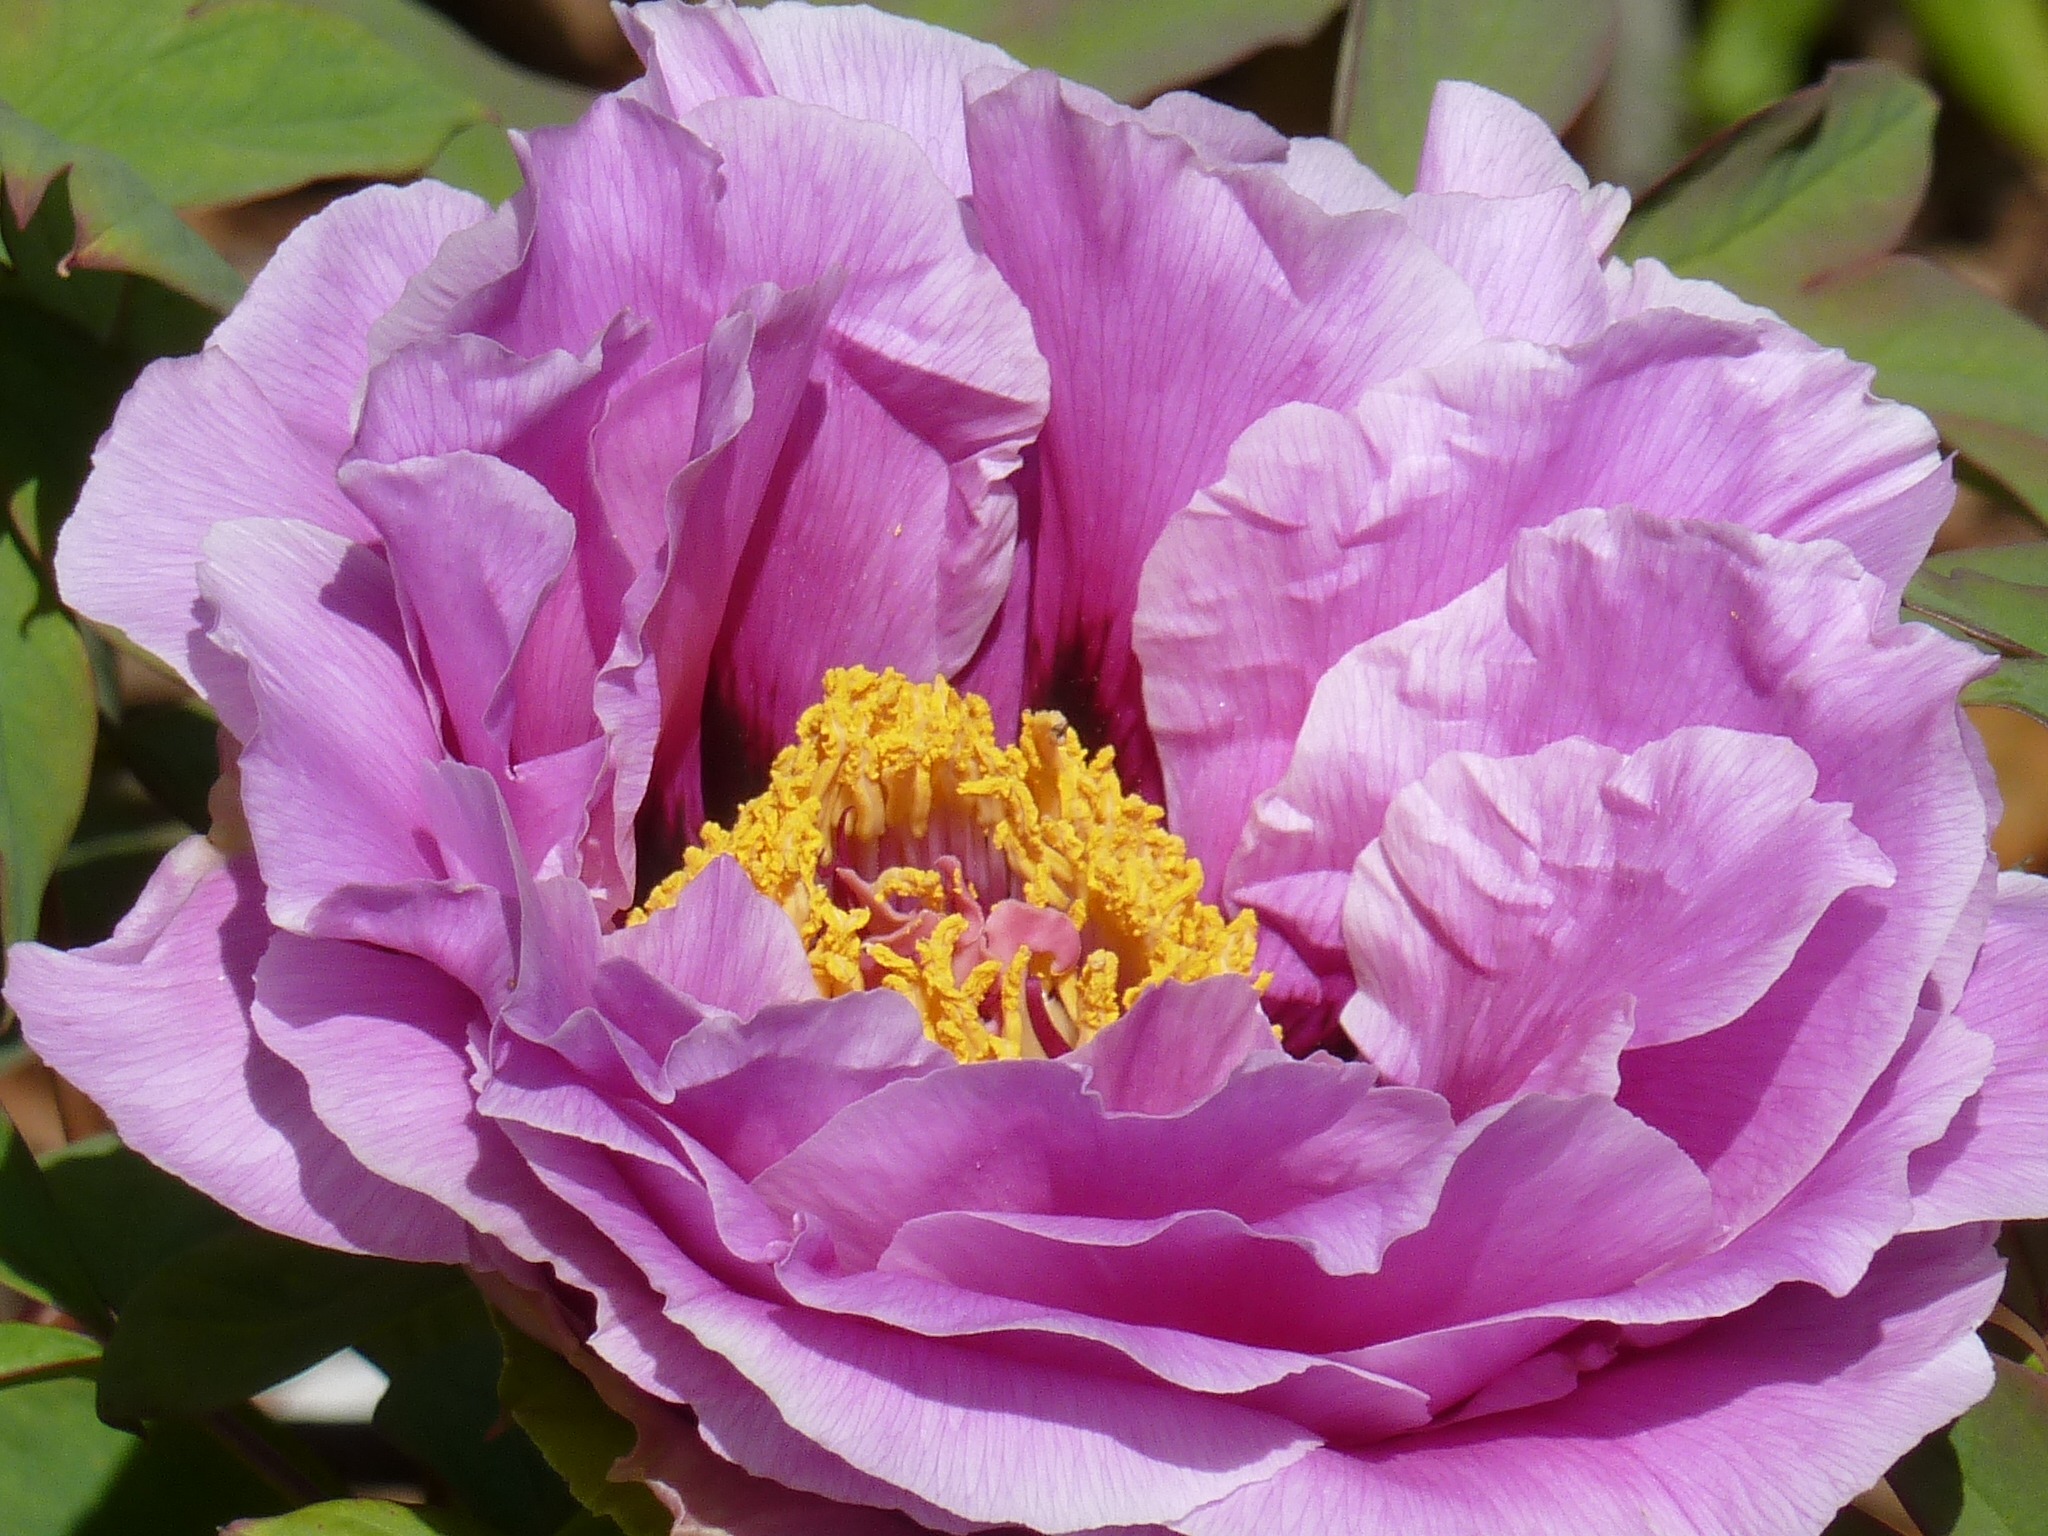
blossom, plant, stem, leaf, flower, petal, bloom, floral, environment, herb, natural, botany, agriculture, garden, botanical, wildflower, outdoors, gardening, vegetation, horticulture, peony, organic, flowering plant, land plant, rosa centifolia, peones